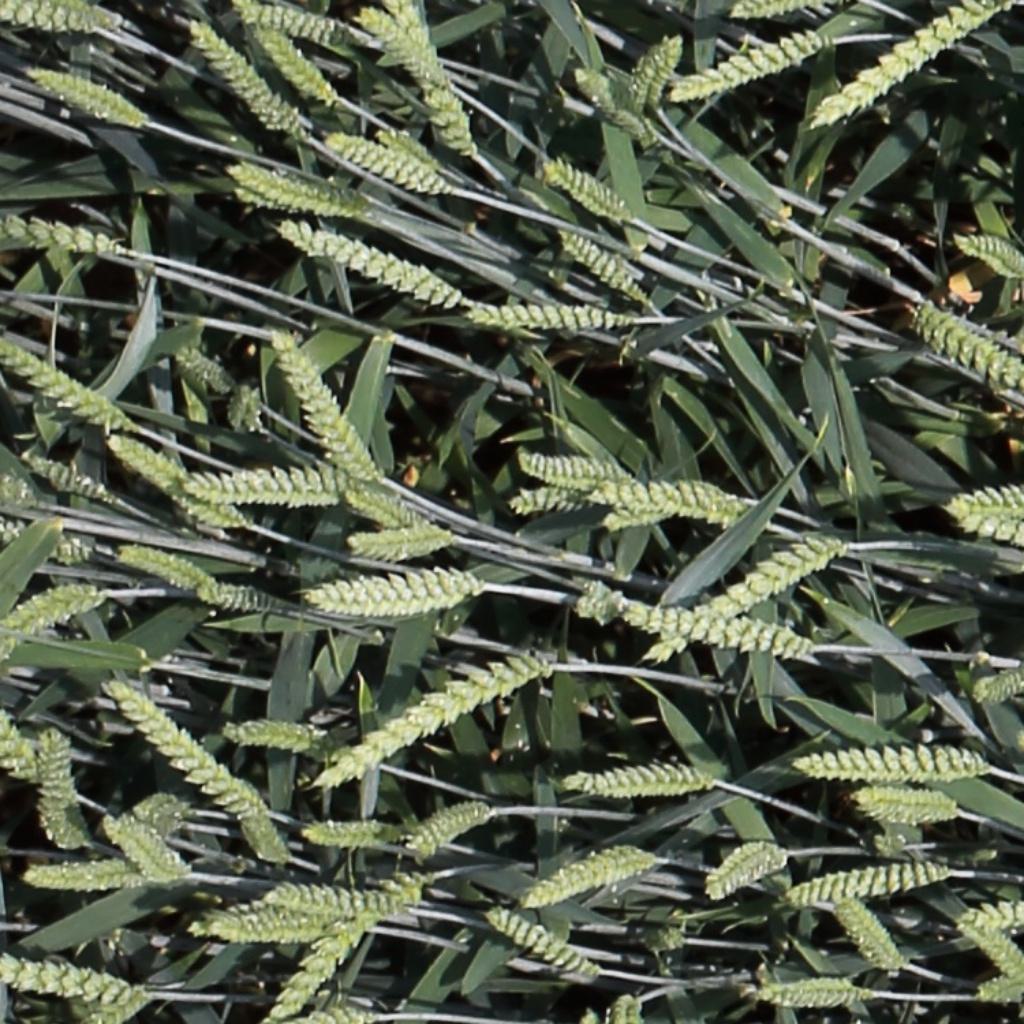
Country: Switzerland
Location: Usask
Wheat development stage: Filling